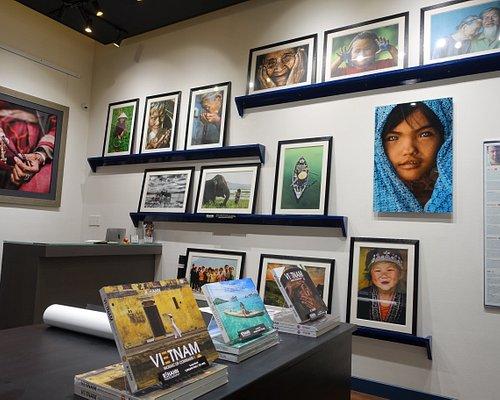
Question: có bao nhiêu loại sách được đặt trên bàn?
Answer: có ba loại sách được đặt trên bàn